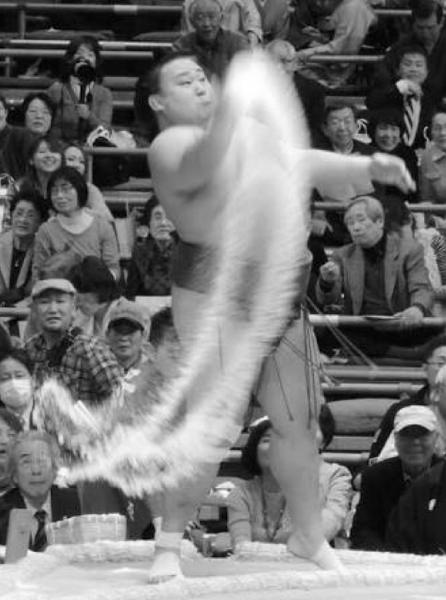
回答: 伯方の塩は、勢いが違う